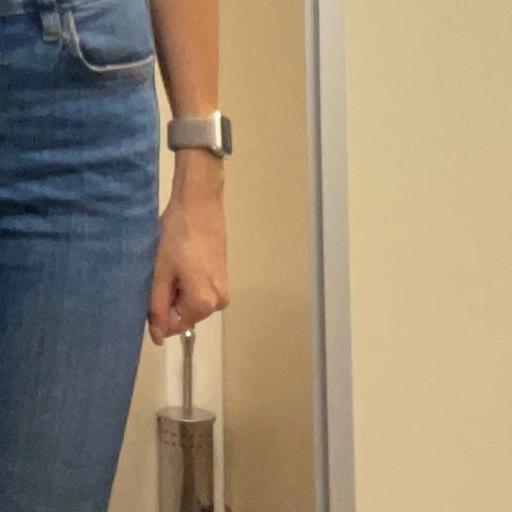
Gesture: no_gesture